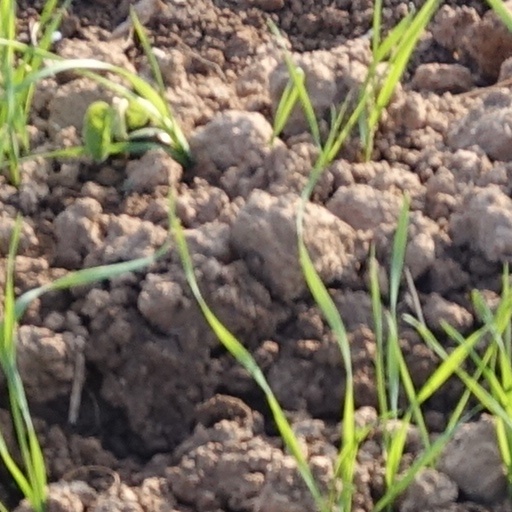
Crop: wheat